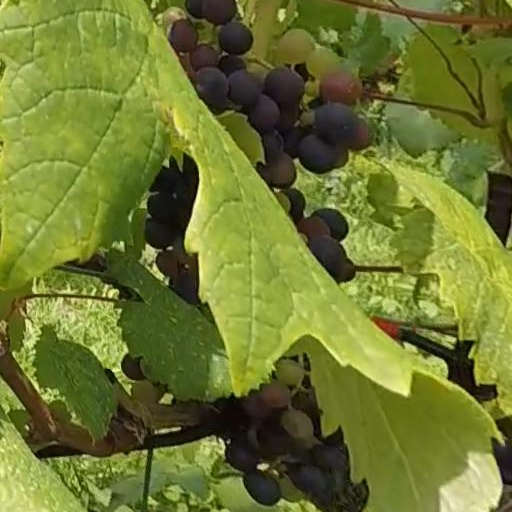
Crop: grape